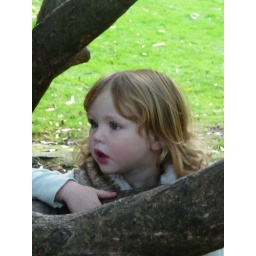
Karis in her tree house